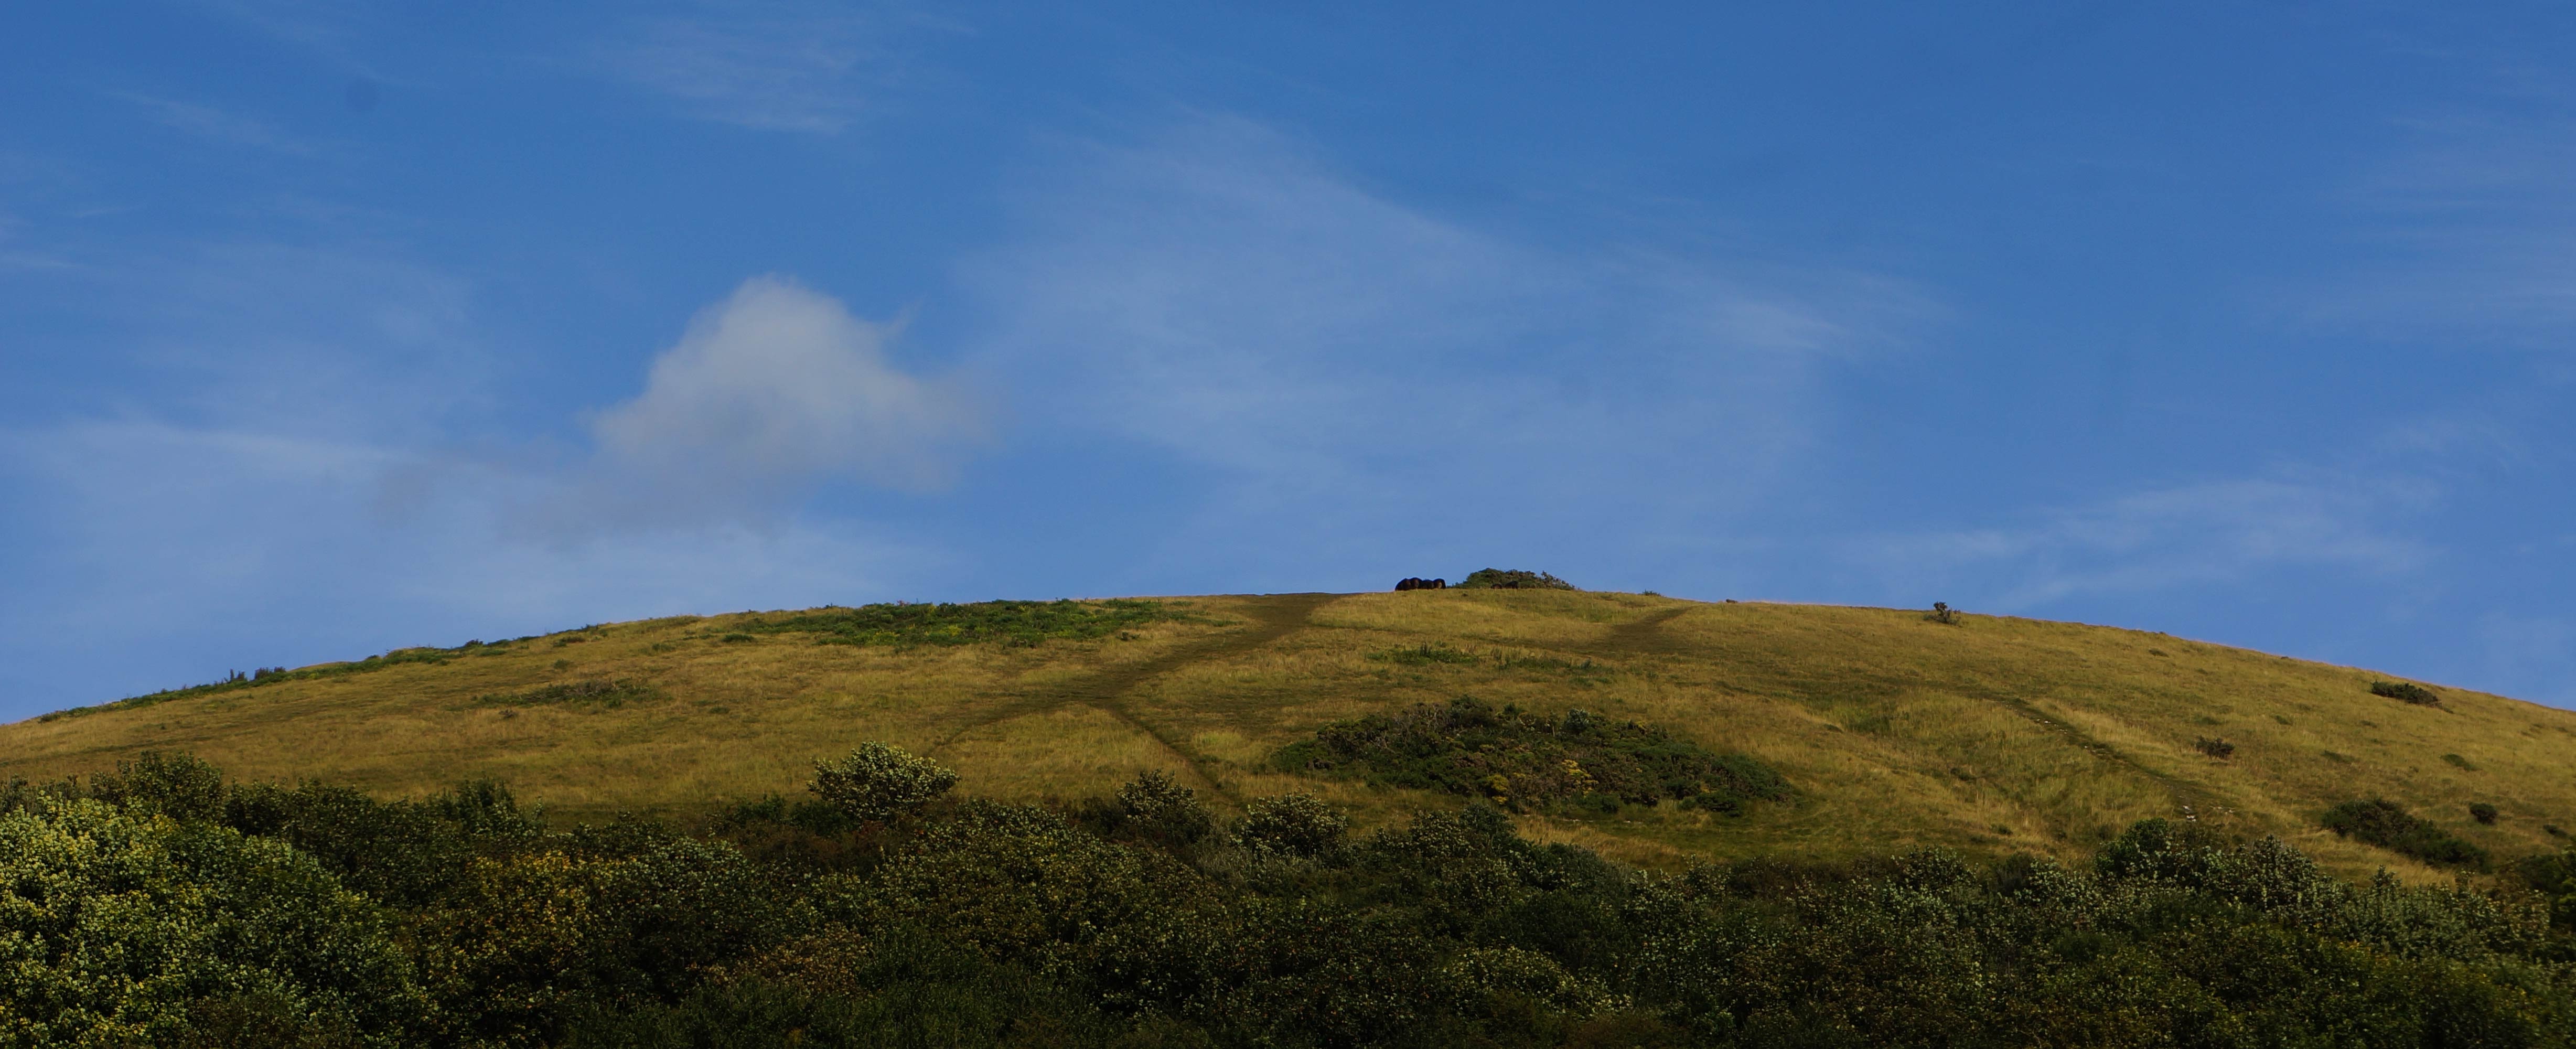
landscape, coast, nature, horizon, mountain, cloud, sky, meadow, prairie, hill, mountain range, cliff, green, terrain, ridge, plain, grassland, plateau, fell, habitat, ecosystem, rural area, landform, natural environment, geographical feature, mountainous landforms